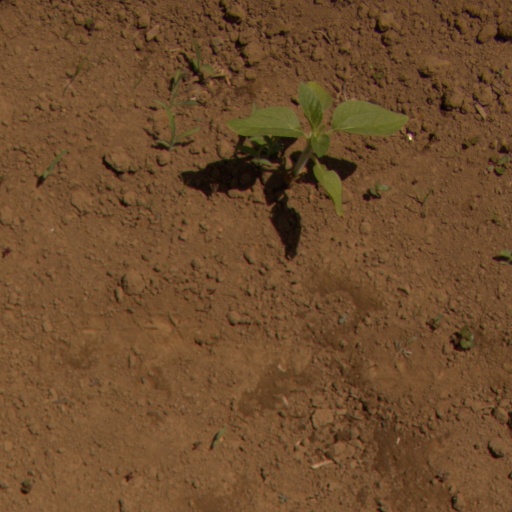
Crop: Jerusalem artichoke